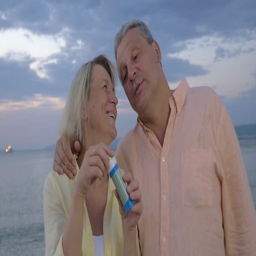
slow motion of happy senior man and woman blowing soap bubbles on the shore .